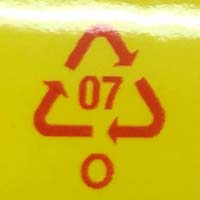
Plastic recycling code class: 7_other_resins